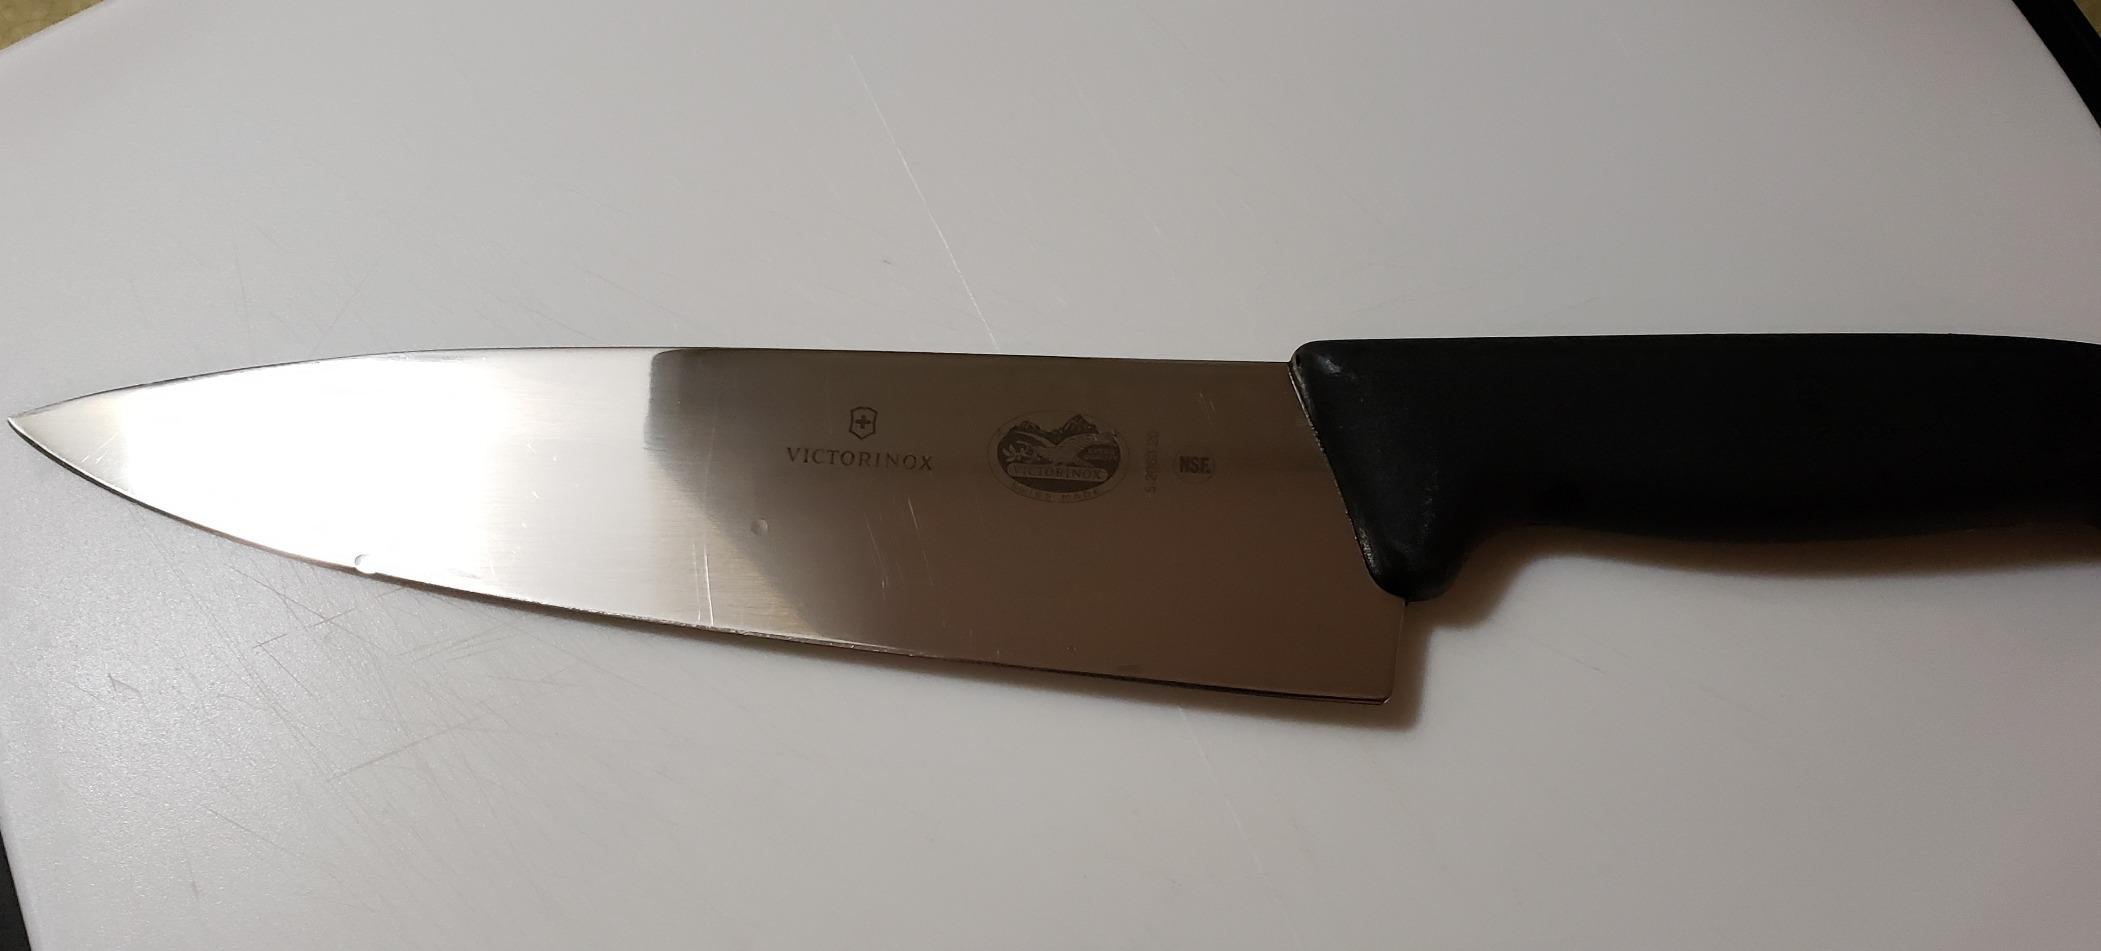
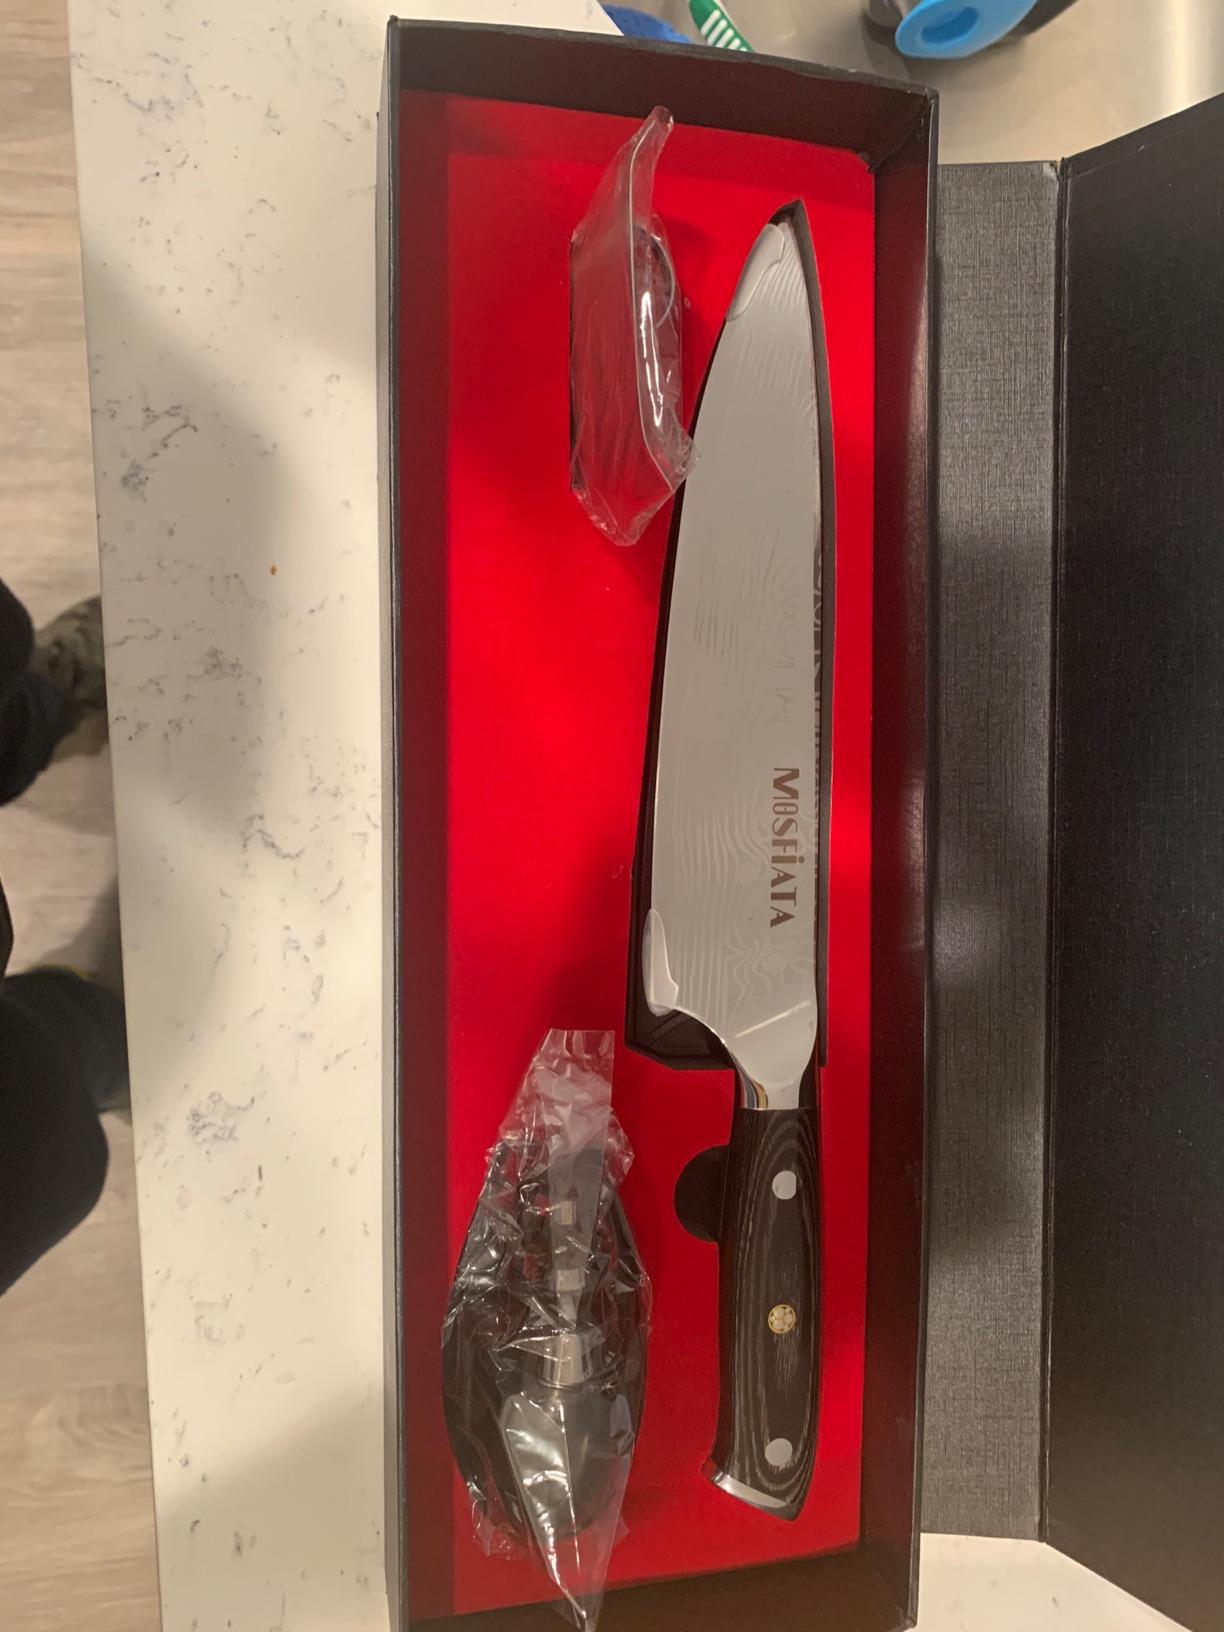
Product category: items_knife
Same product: no